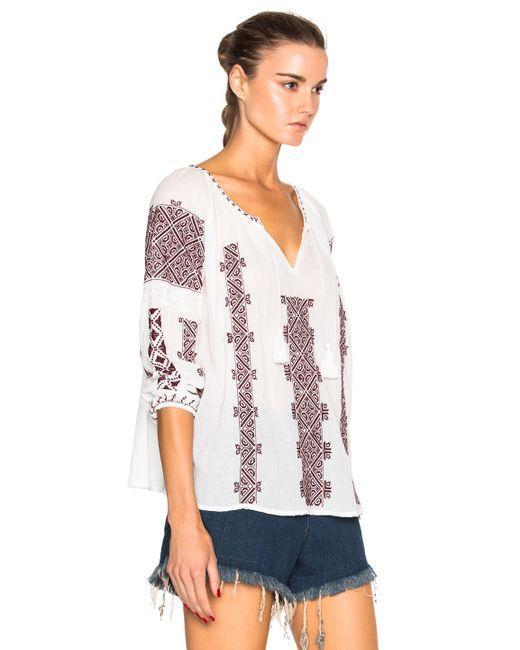
Weißes Halbarm-Oberteil mit V-Ausschnitt für Damen